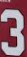
Number: 3